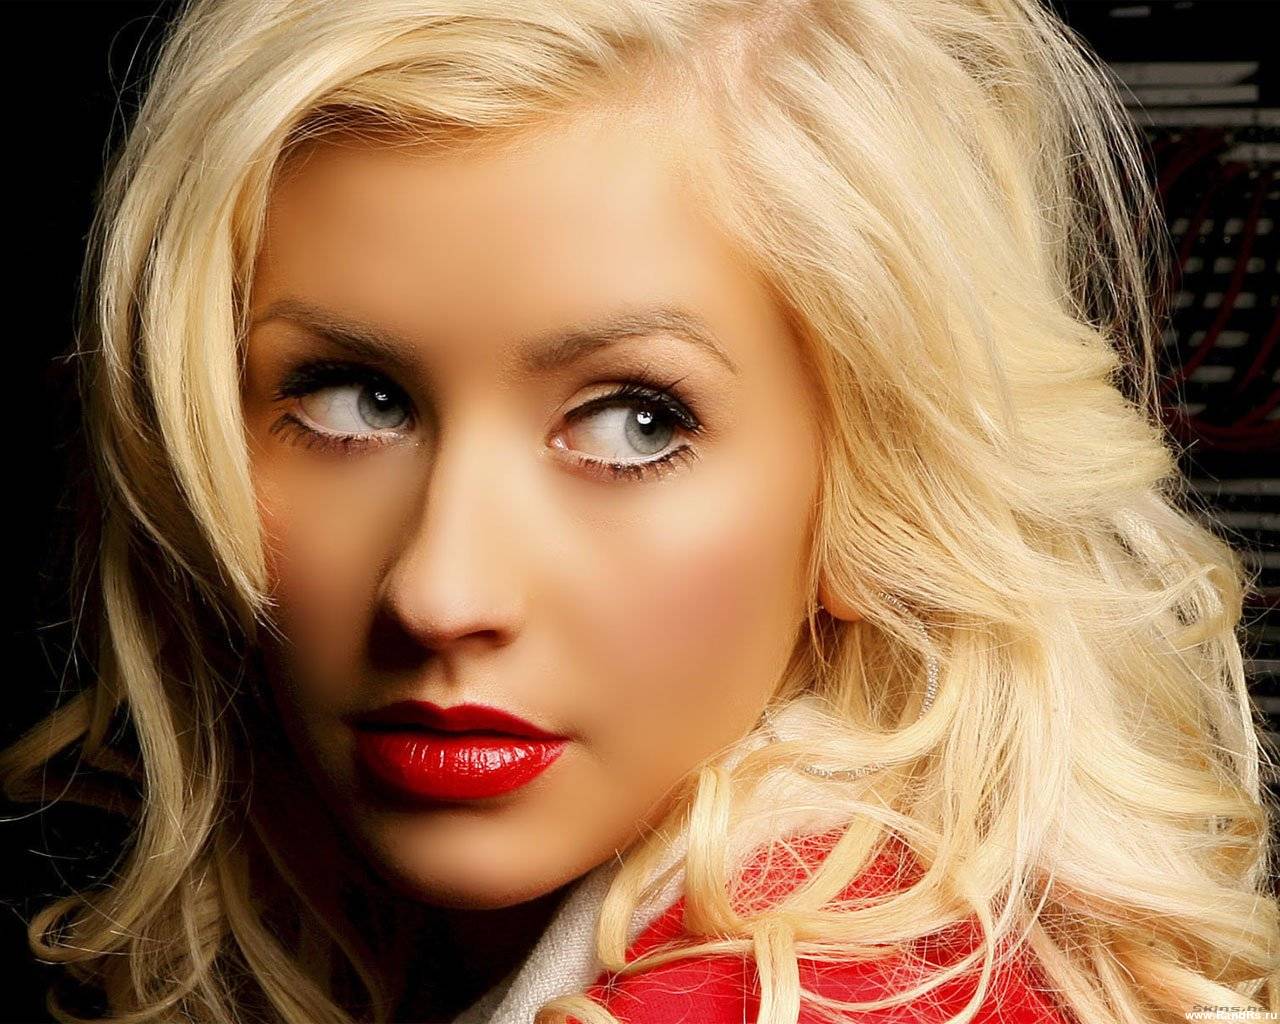
Label: Colored